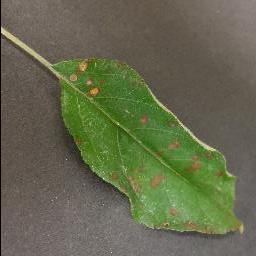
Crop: apple
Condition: cedar_rust